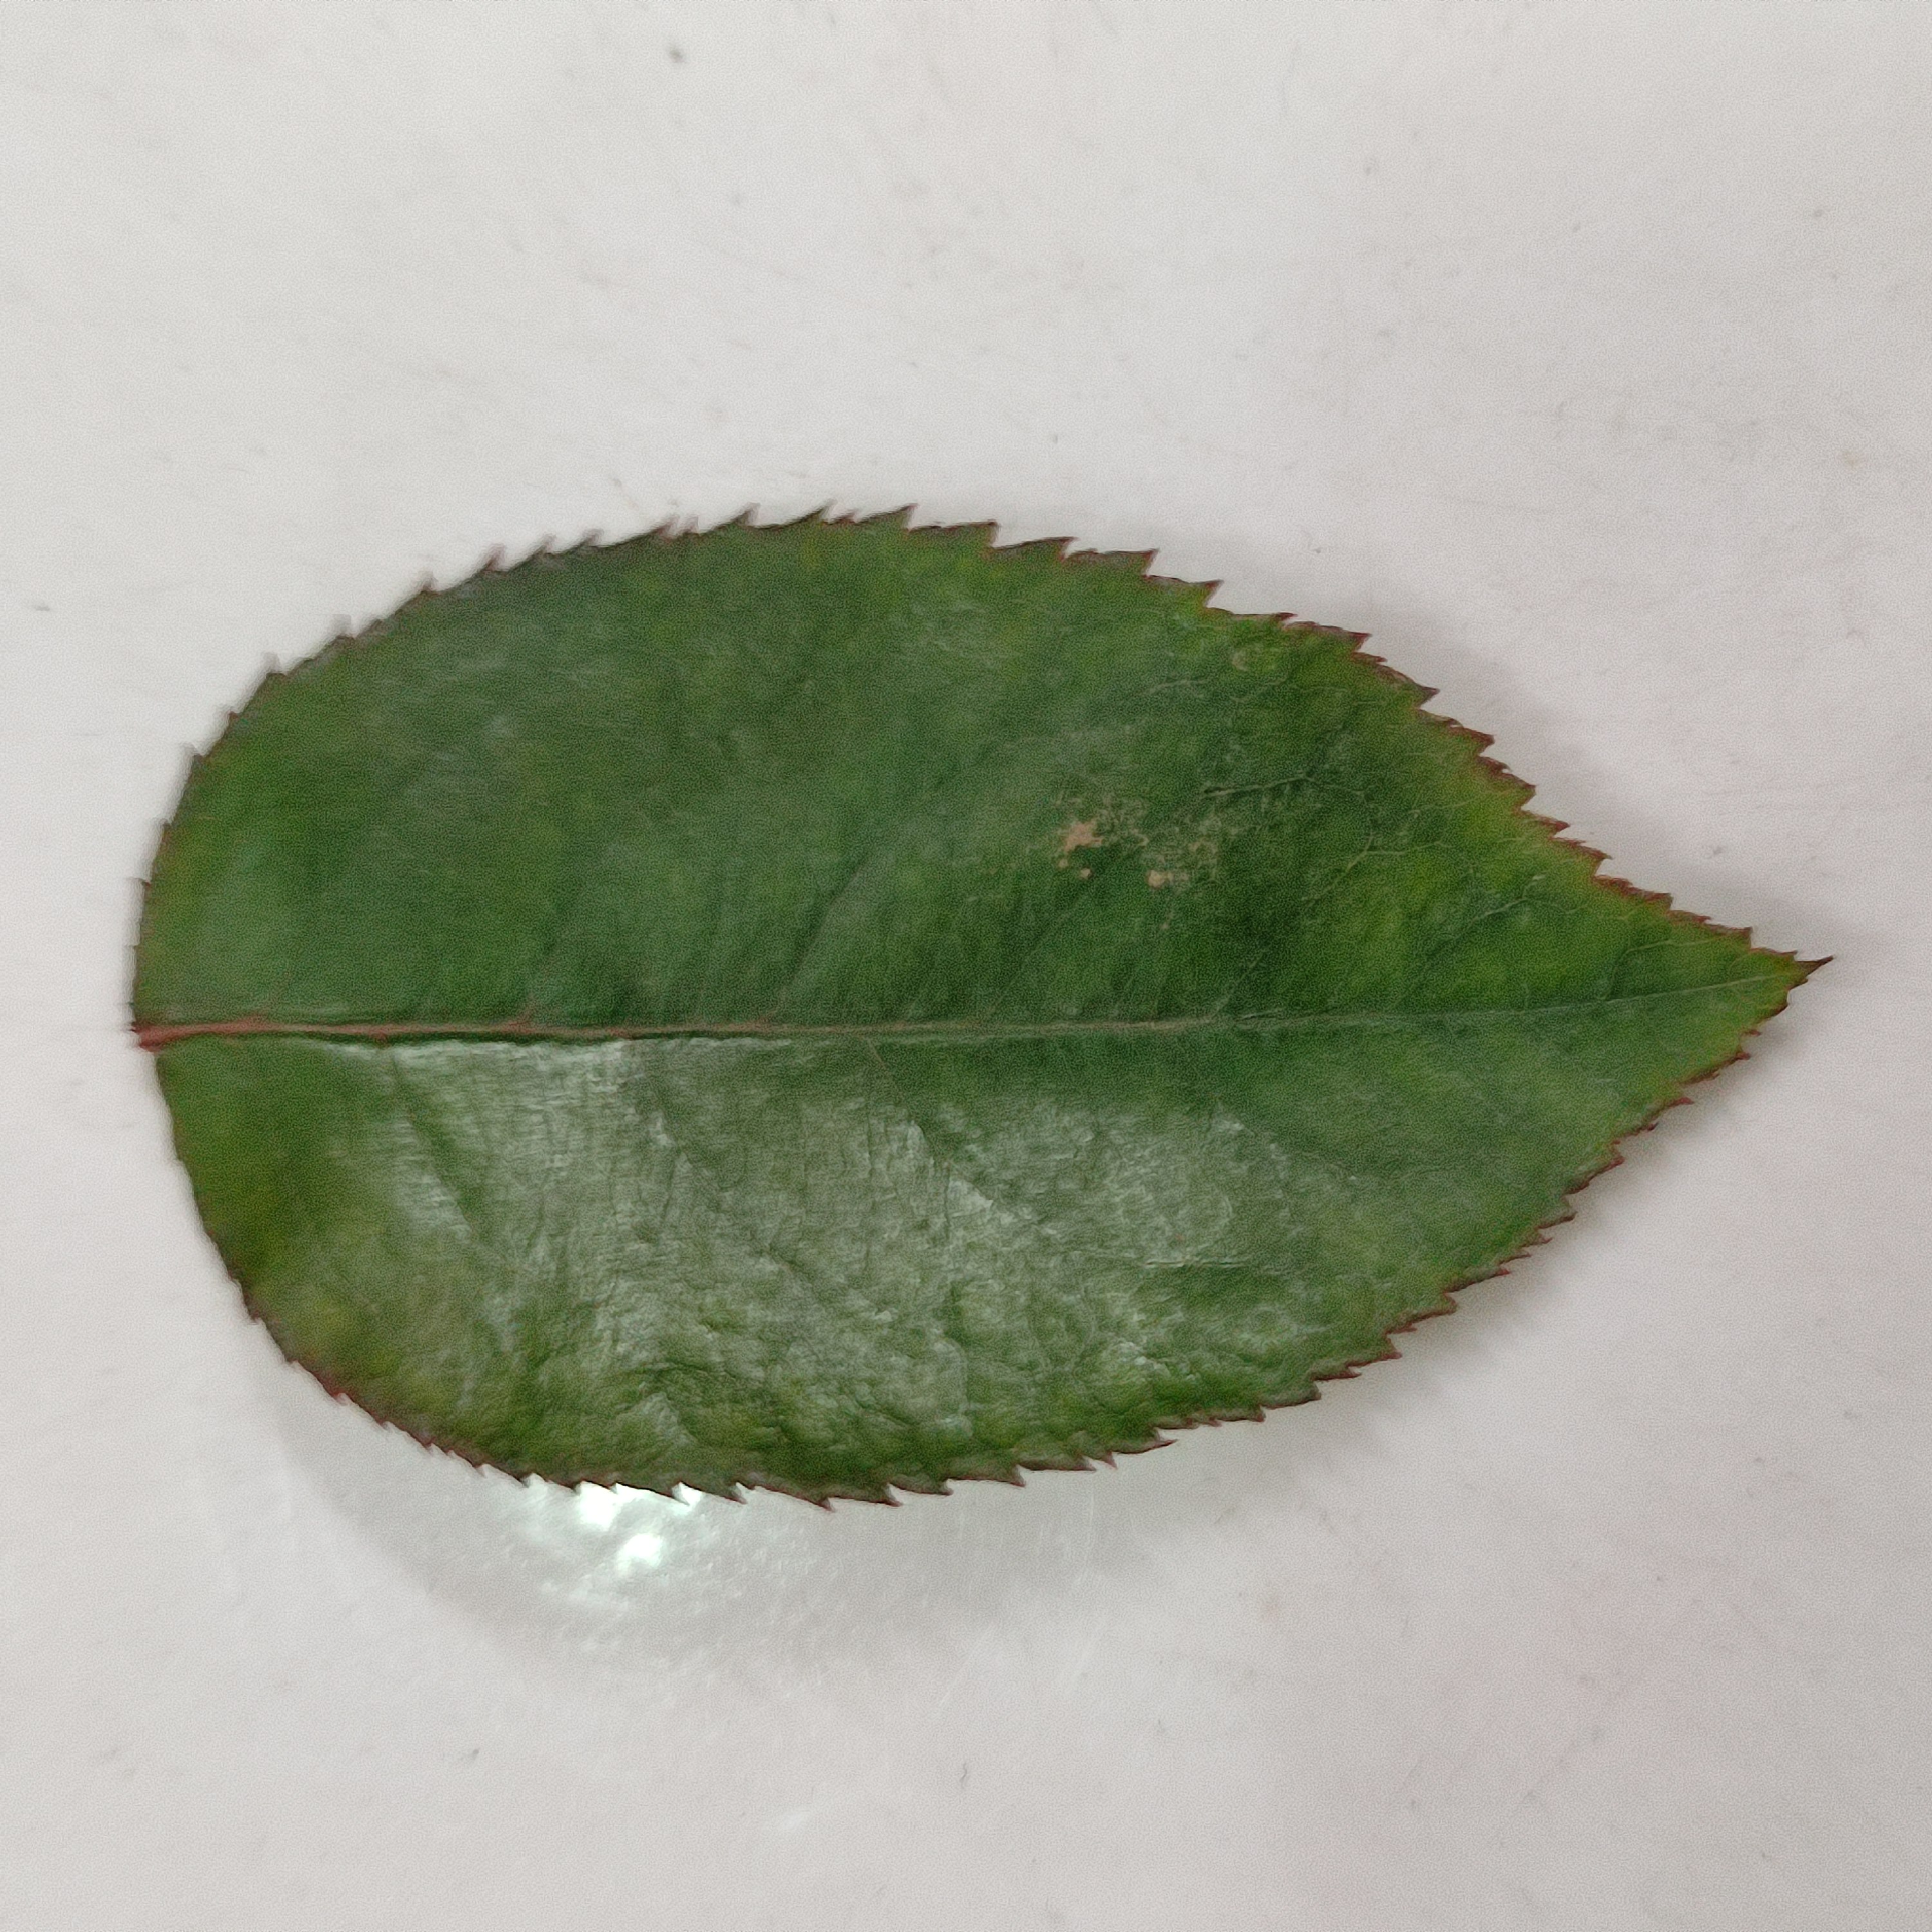
Label: Healthy Leaf